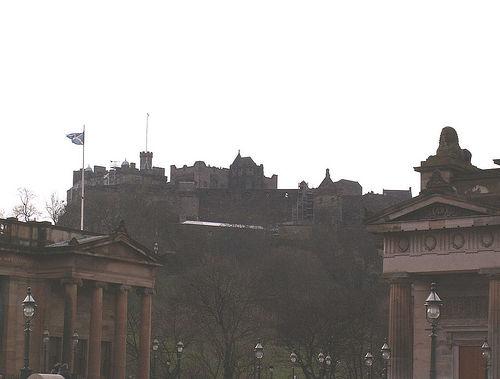
Weather: cloudy or overcast